The Future of Assisted Suicide and Euthanasia

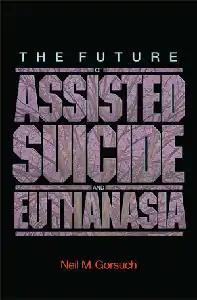

The Future of Assisted Suicide and Euthanasia is a 2006 book by Neil Gorsuch. The book presents legal and moral arguments against euthanasia and assisted suicide, advocating for the retention of bans on the practices. It explores case histories from jurisdictions that have legalized the practice, including Oregon and the Netherlands. "The Future of Assisted Suicide and Euthanasia" grew out of Gorsuch's doctoral dissertation. While attending Oxford University, he studied legal and ethical issues related to assisted suicide and euthanasia under John Finnis, an Australian legal scholar opposed to assisted suicide.